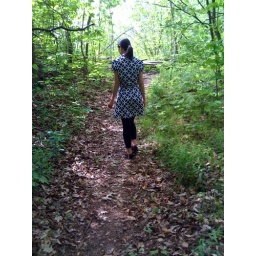
memorial day day in the forest at circle park. I saw two turtles and one ghost deer.